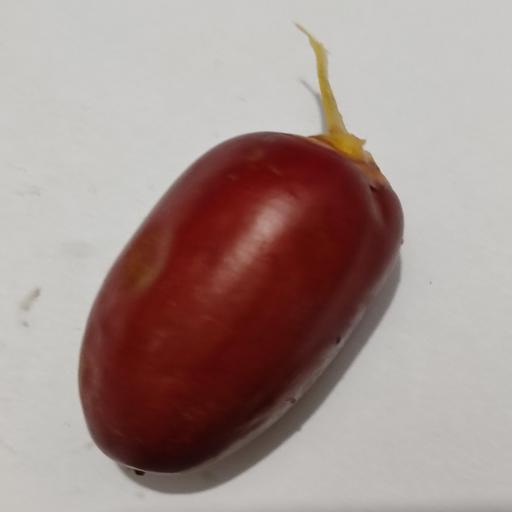
Crop type: Date Palm